The Human Jungle (TV series)

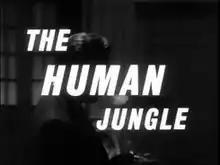

The Human Jungle is a British TV series about a psychiatrist, made for ABC Weekend TV by Independent Artists.